Leonard Abrahamson

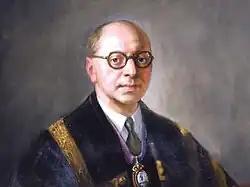
Leonard Abrahamson

Leonard Abrahamson (April 29, 1896 – 1961), known as 'the Abe', was an Irish surgeon specialising in cardiology.